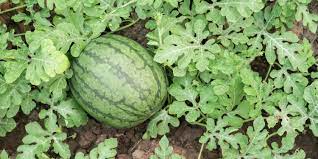
Label: Watermelon